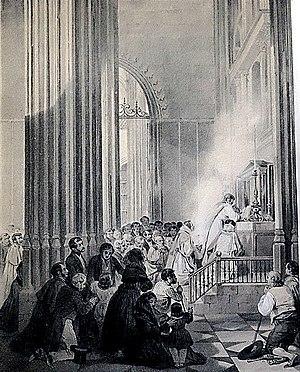
l’illustration de España artística y monumental, Genaro Pérez de Villa-Amil. París, 1842-1844
Jenaro Pérez de Villaamil y d'Huguet, né le 3 février 1807 à Ferrol et mort le 5 juin 1854 à Madrid, est un peintre, aquarelliste et lithographe espagnol.